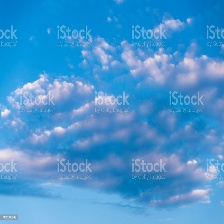
Cloud type: Altostratus